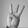
ASL letter: W